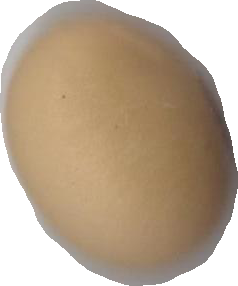
Variety: Anjasmoro